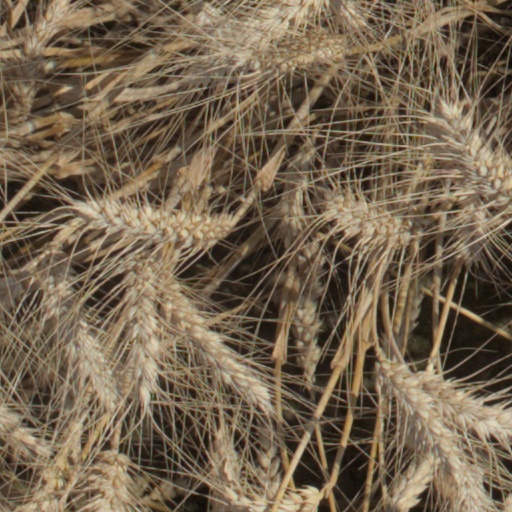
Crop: wheat